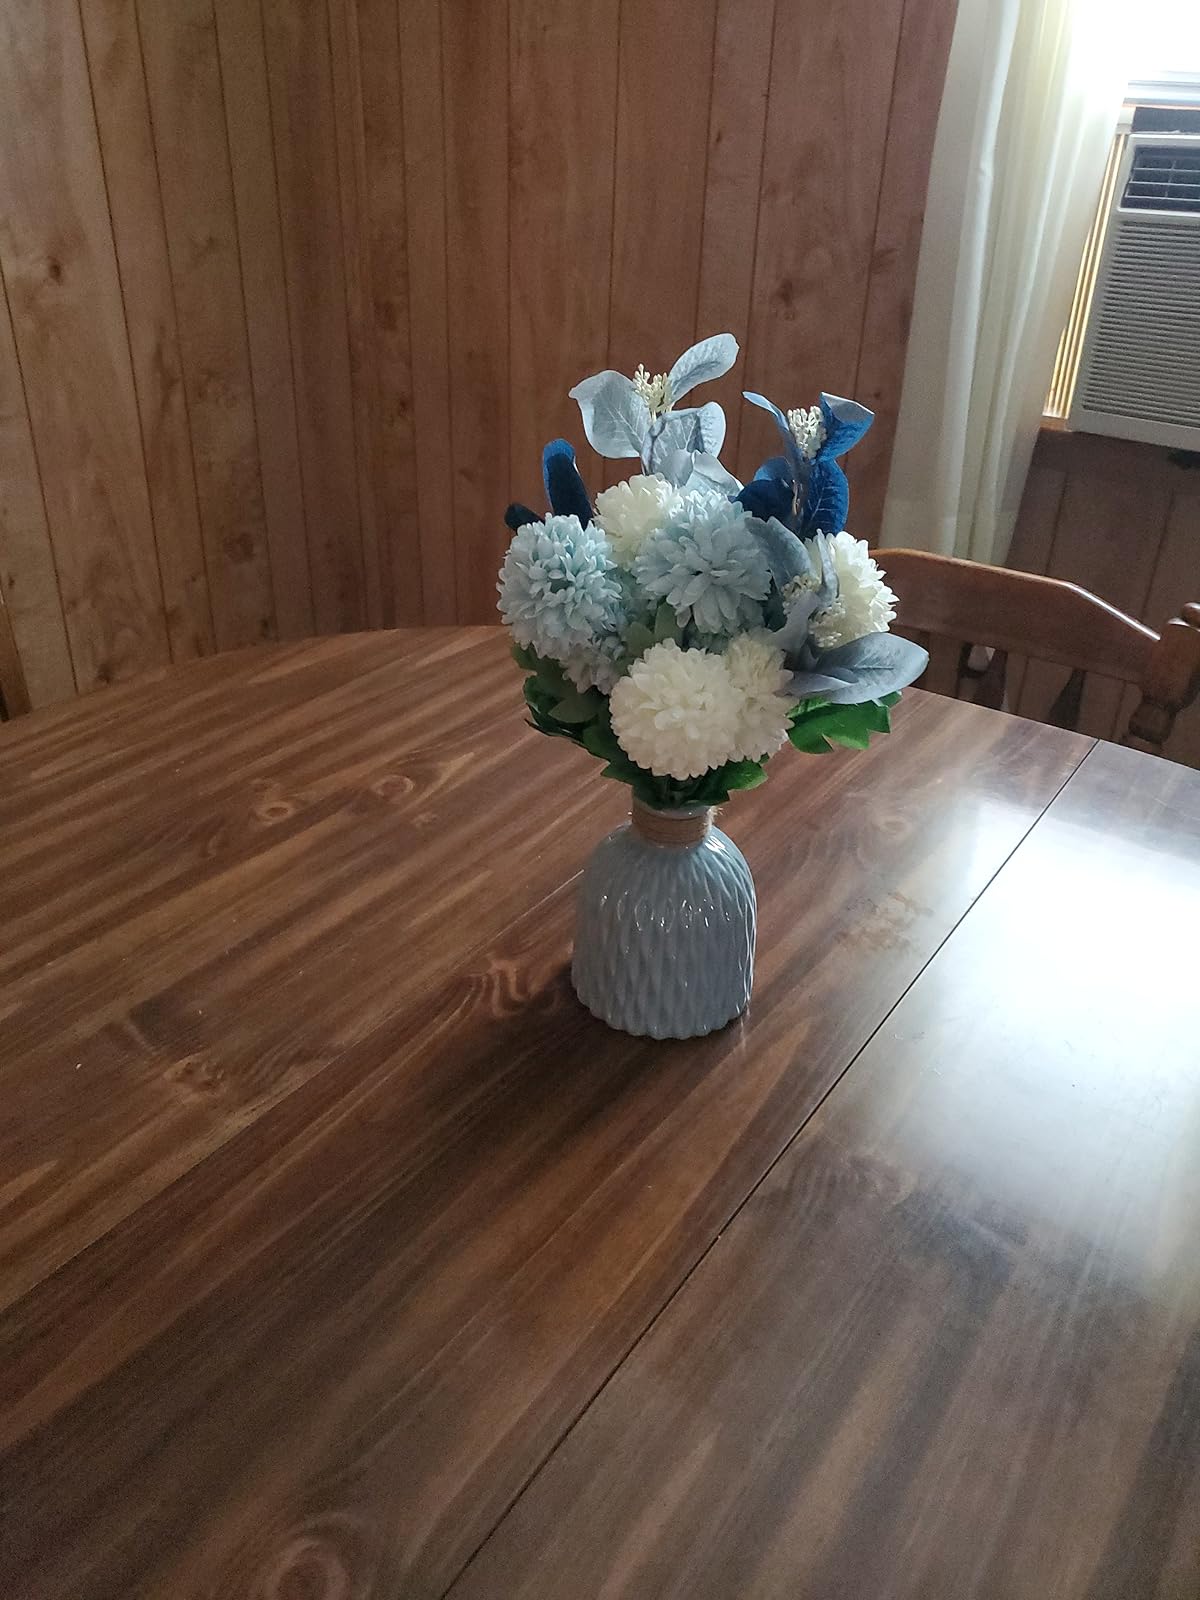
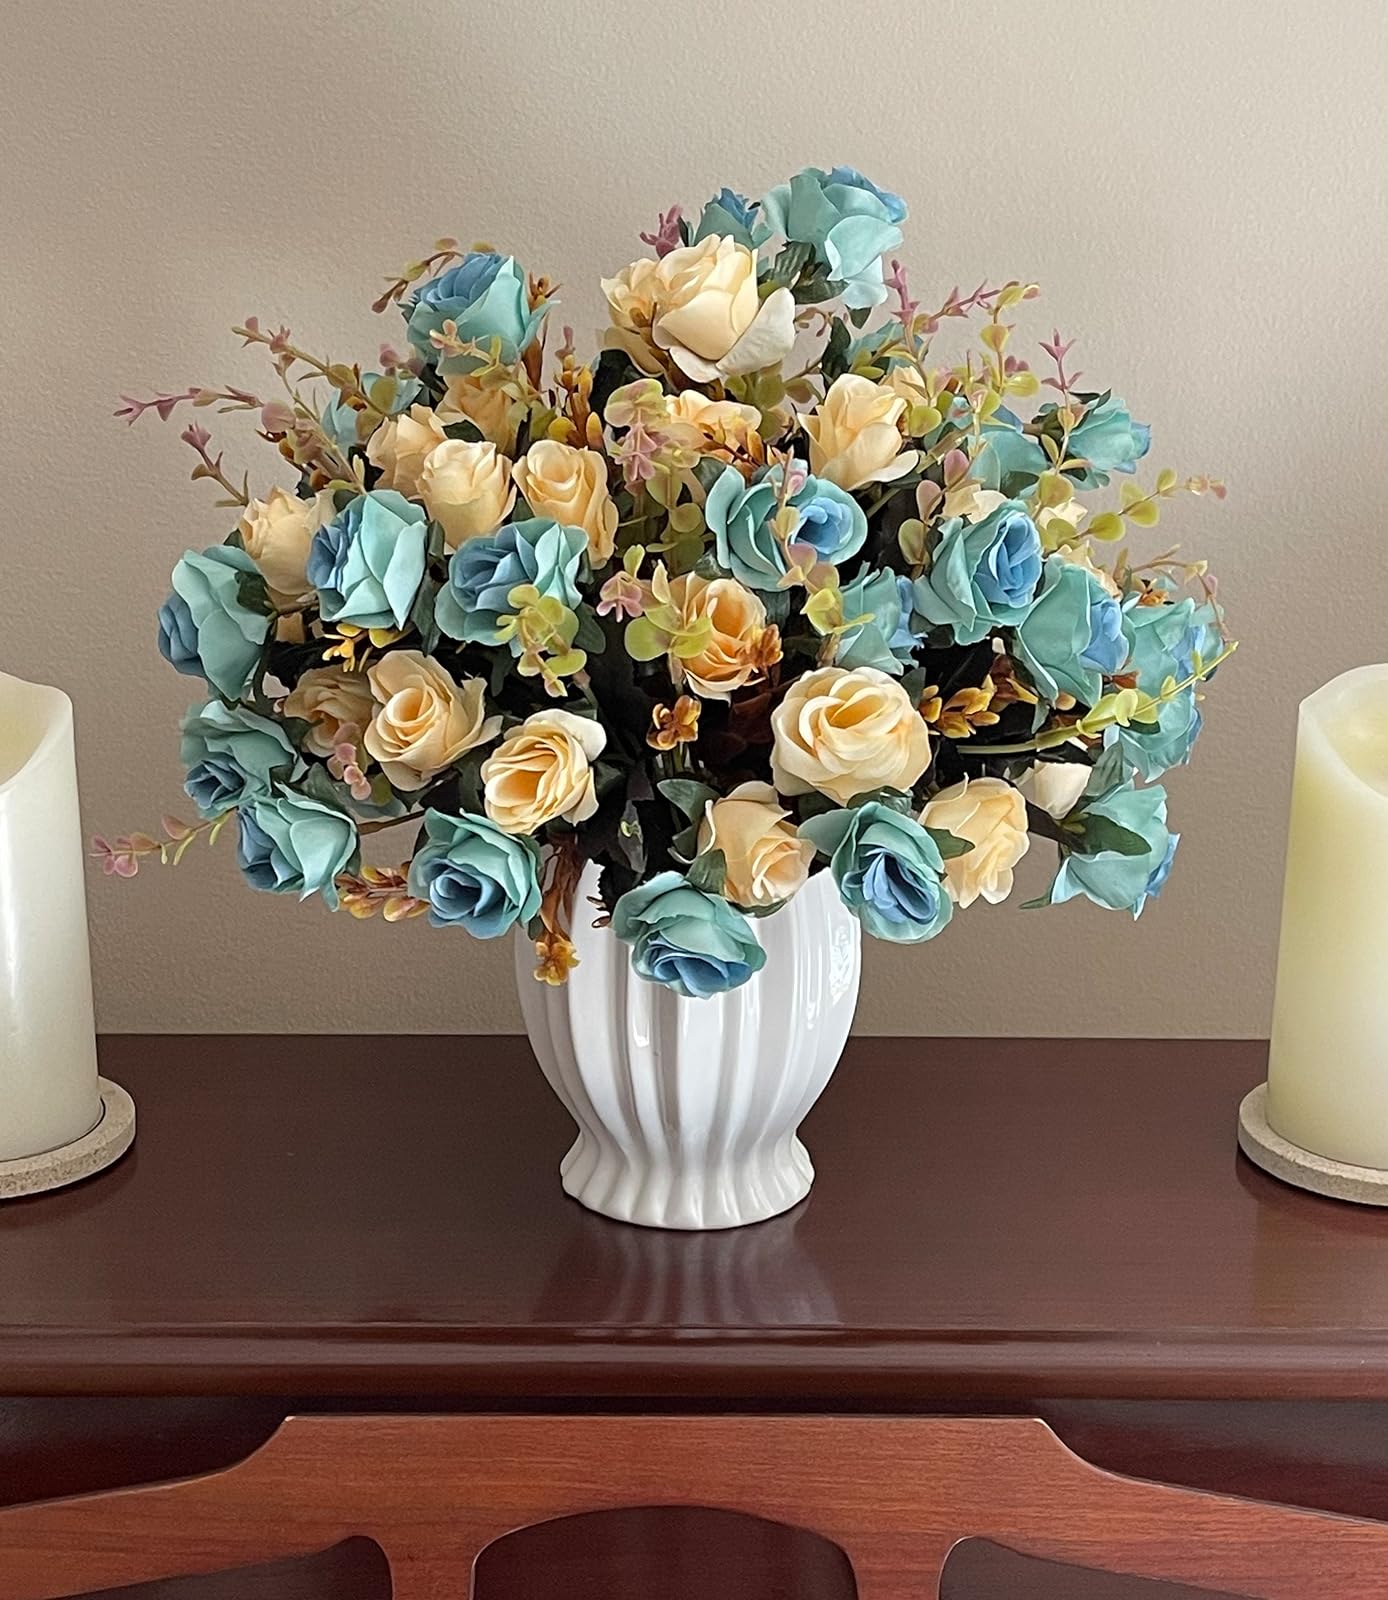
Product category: vase
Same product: no